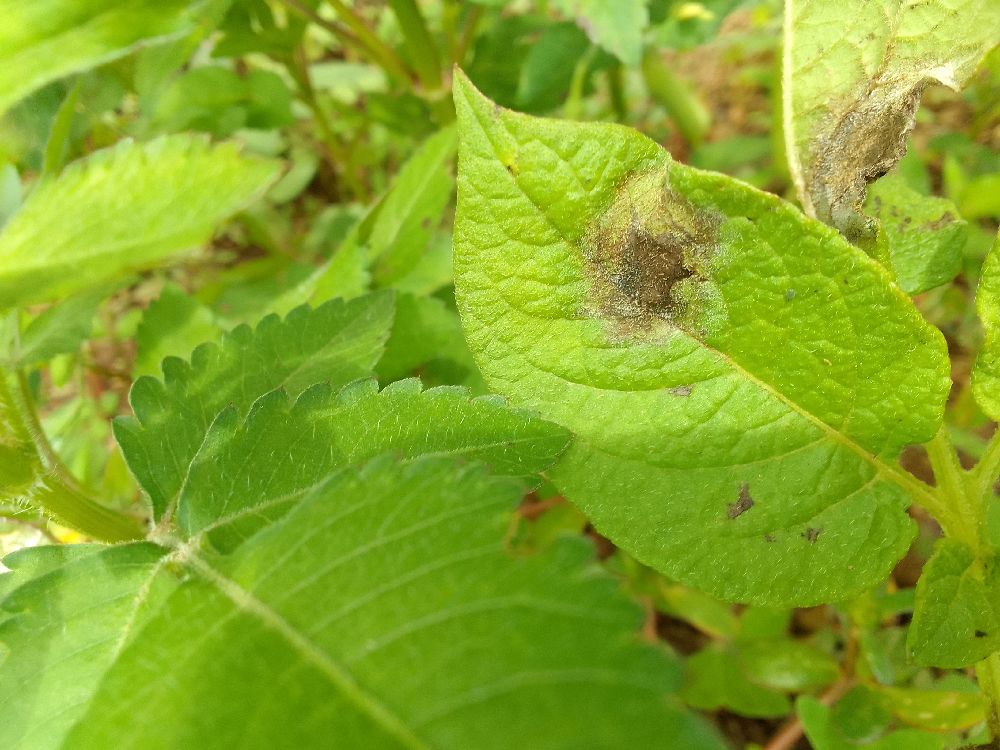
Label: Late blight